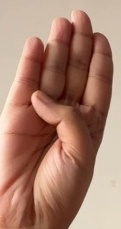
ASL sign: B